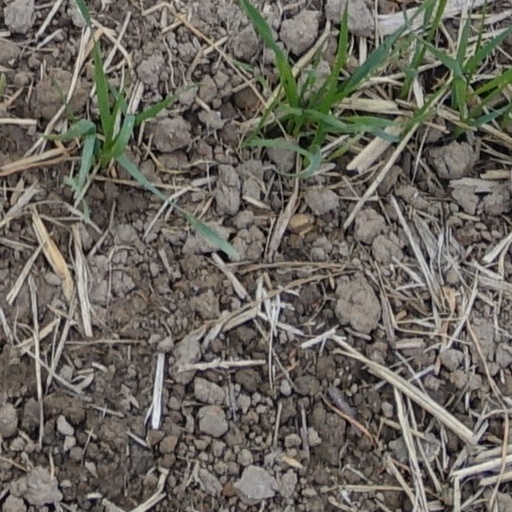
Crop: wheat